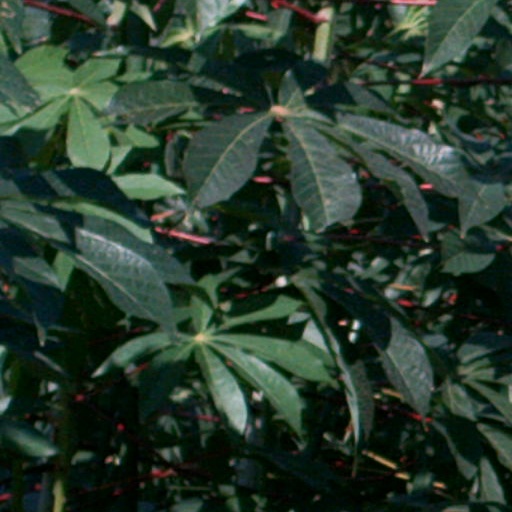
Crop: cassava